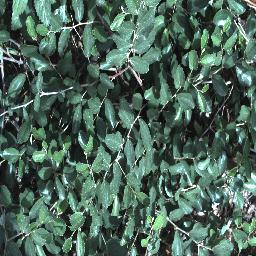
Label: chinee_apple